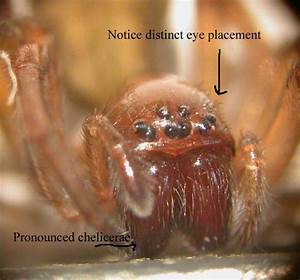
Label: spider